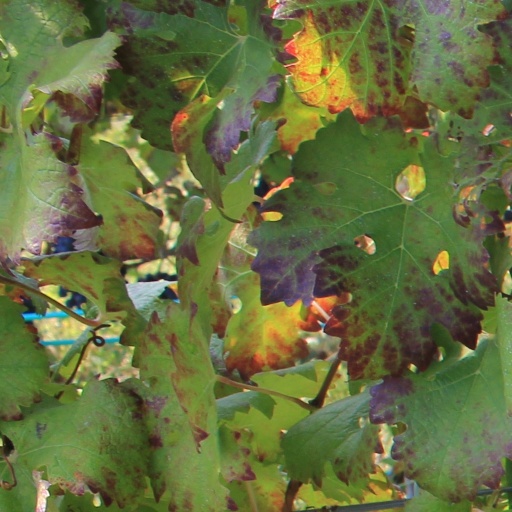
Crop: grape